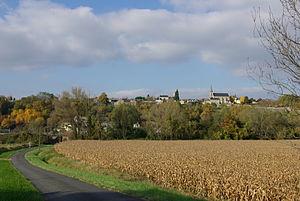
Saint-Michel-sur-Loire est une ancienne commune française du département d'Indre-et-Loire, dans la région Centre-Val de Loire.
Le Val de Loire est inscrit sur la liste du patrimoine mondial de l'Unesco depuis le 30 novembre 2000 sous la référence 933bis. La justification de l'inscription du territoire s'appuie sur plusieurs critères : son patrimoine architectural qui comprend les Châteaux de la Loire, son paysage culturel exceptionnel et ses monuments culturels, témoins de la Renaissance et du siècle des Lumières. La liste comprend à cette date 160 communes réparties dans 2 régions et 4 départements sur une longueur de 280 kilomètres qui s'étend de Sully-sur-Loire à Chalonnes.